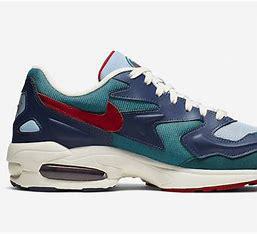
Brand: Nike
Model: Air MAX2 Light